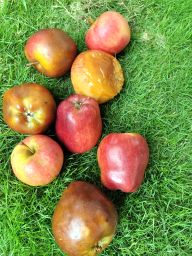
Fruit: Apple
Quality: Mixed